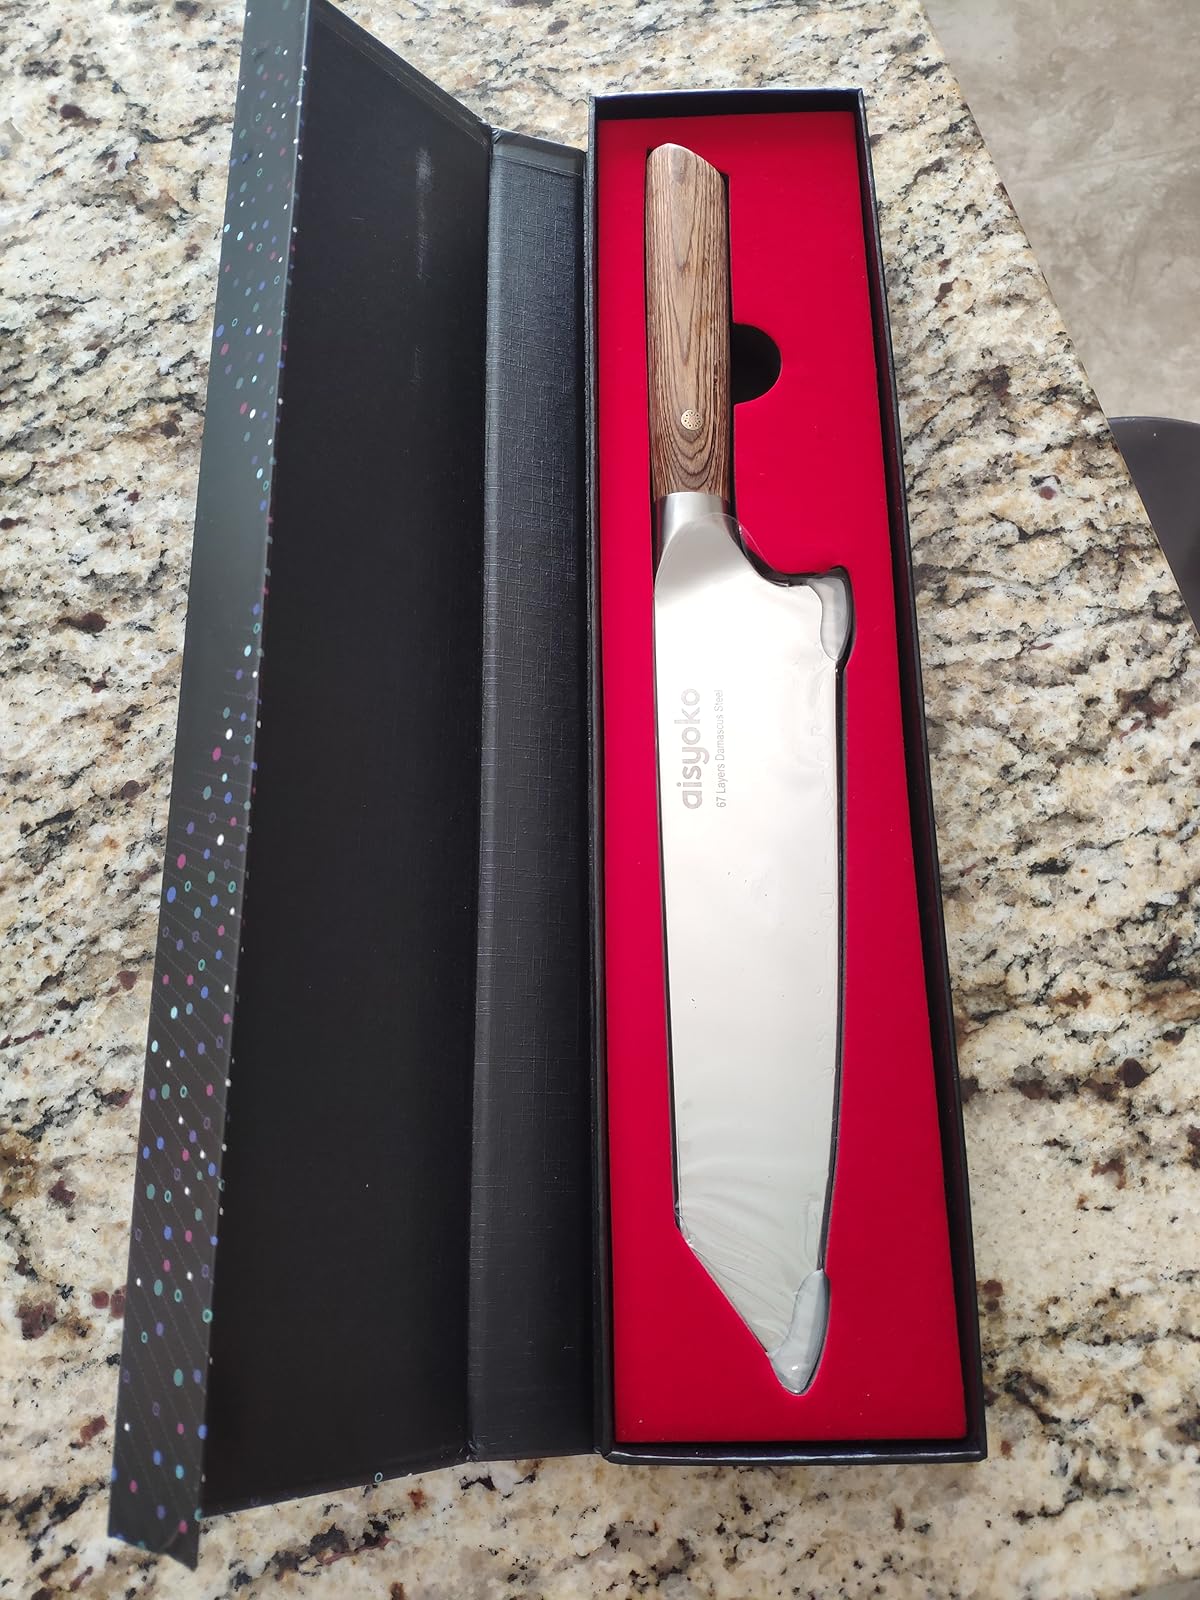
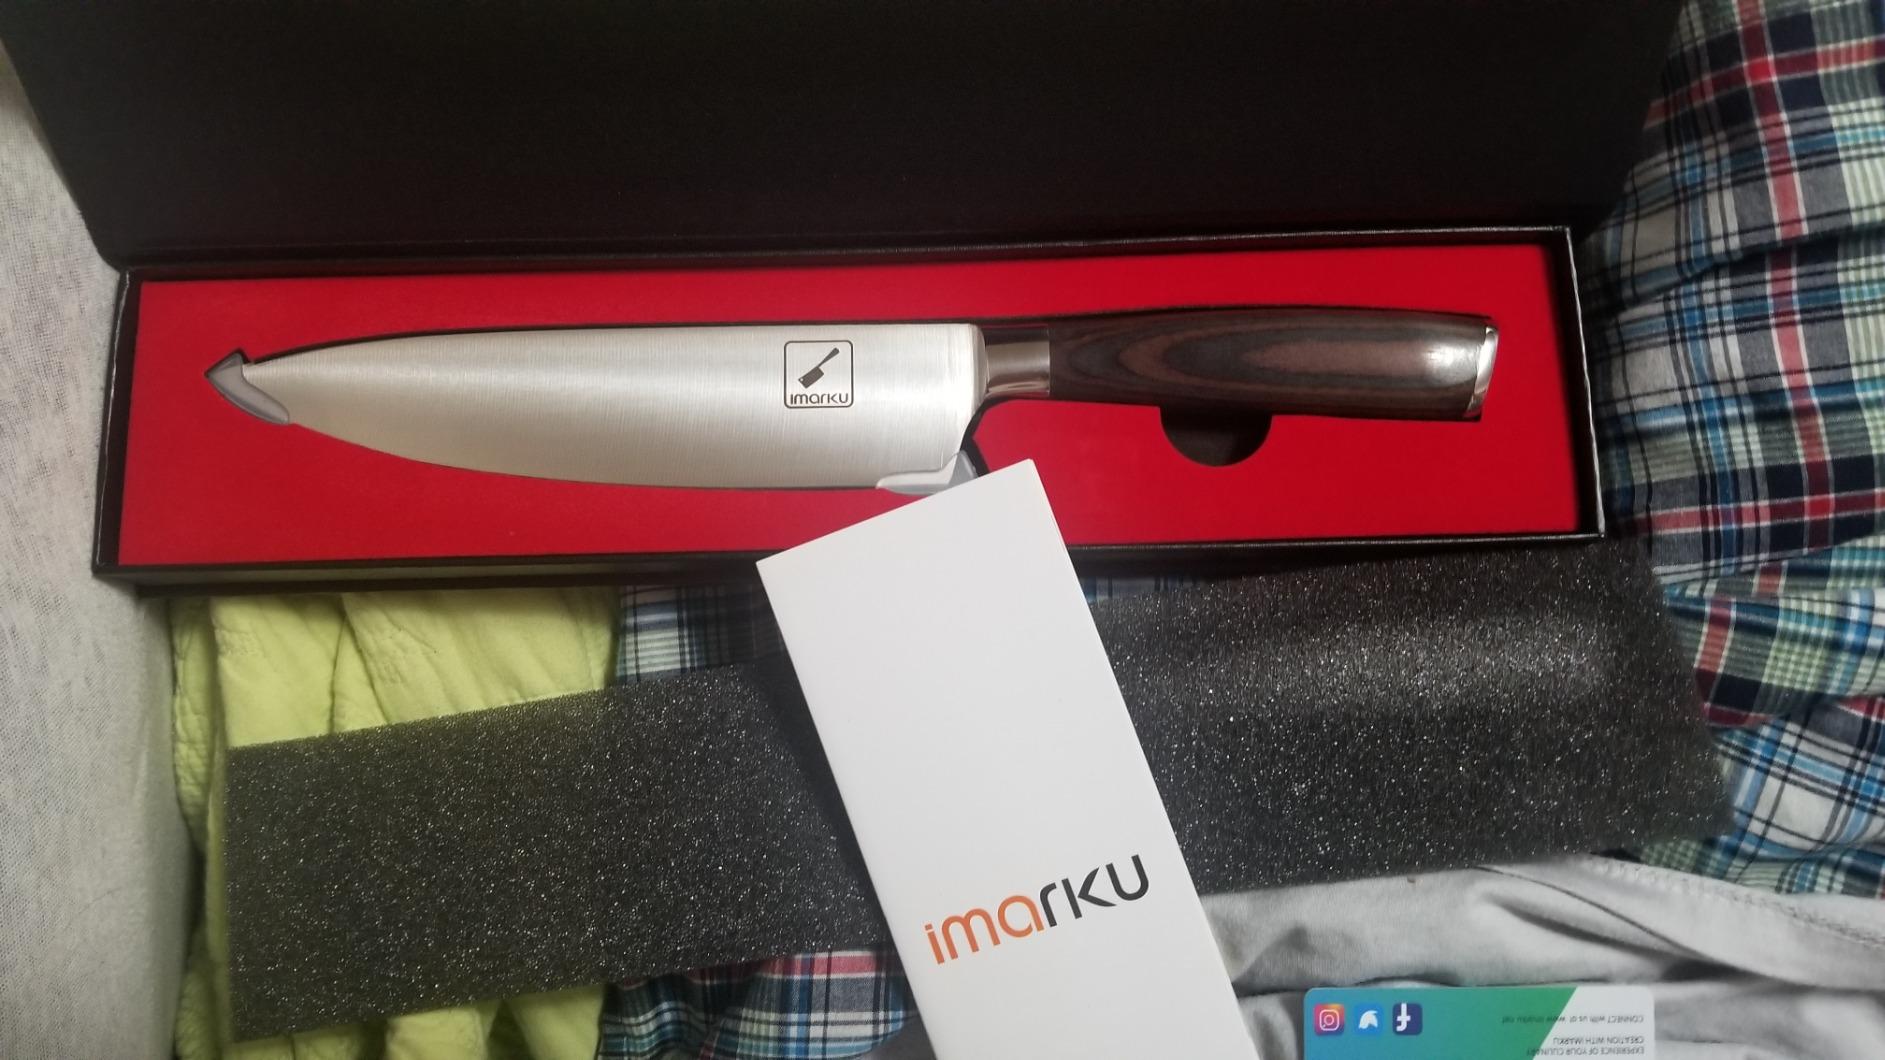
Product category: items_knife
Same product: no